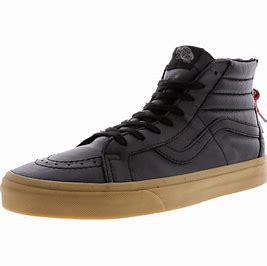
Brand: Vans
Model: SK8 Hi Reissue